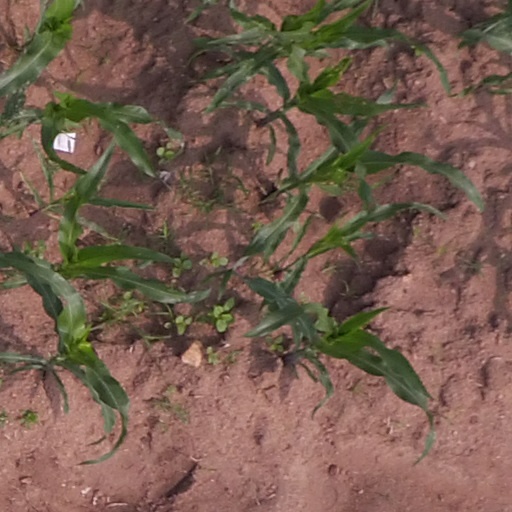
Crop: maize; corn